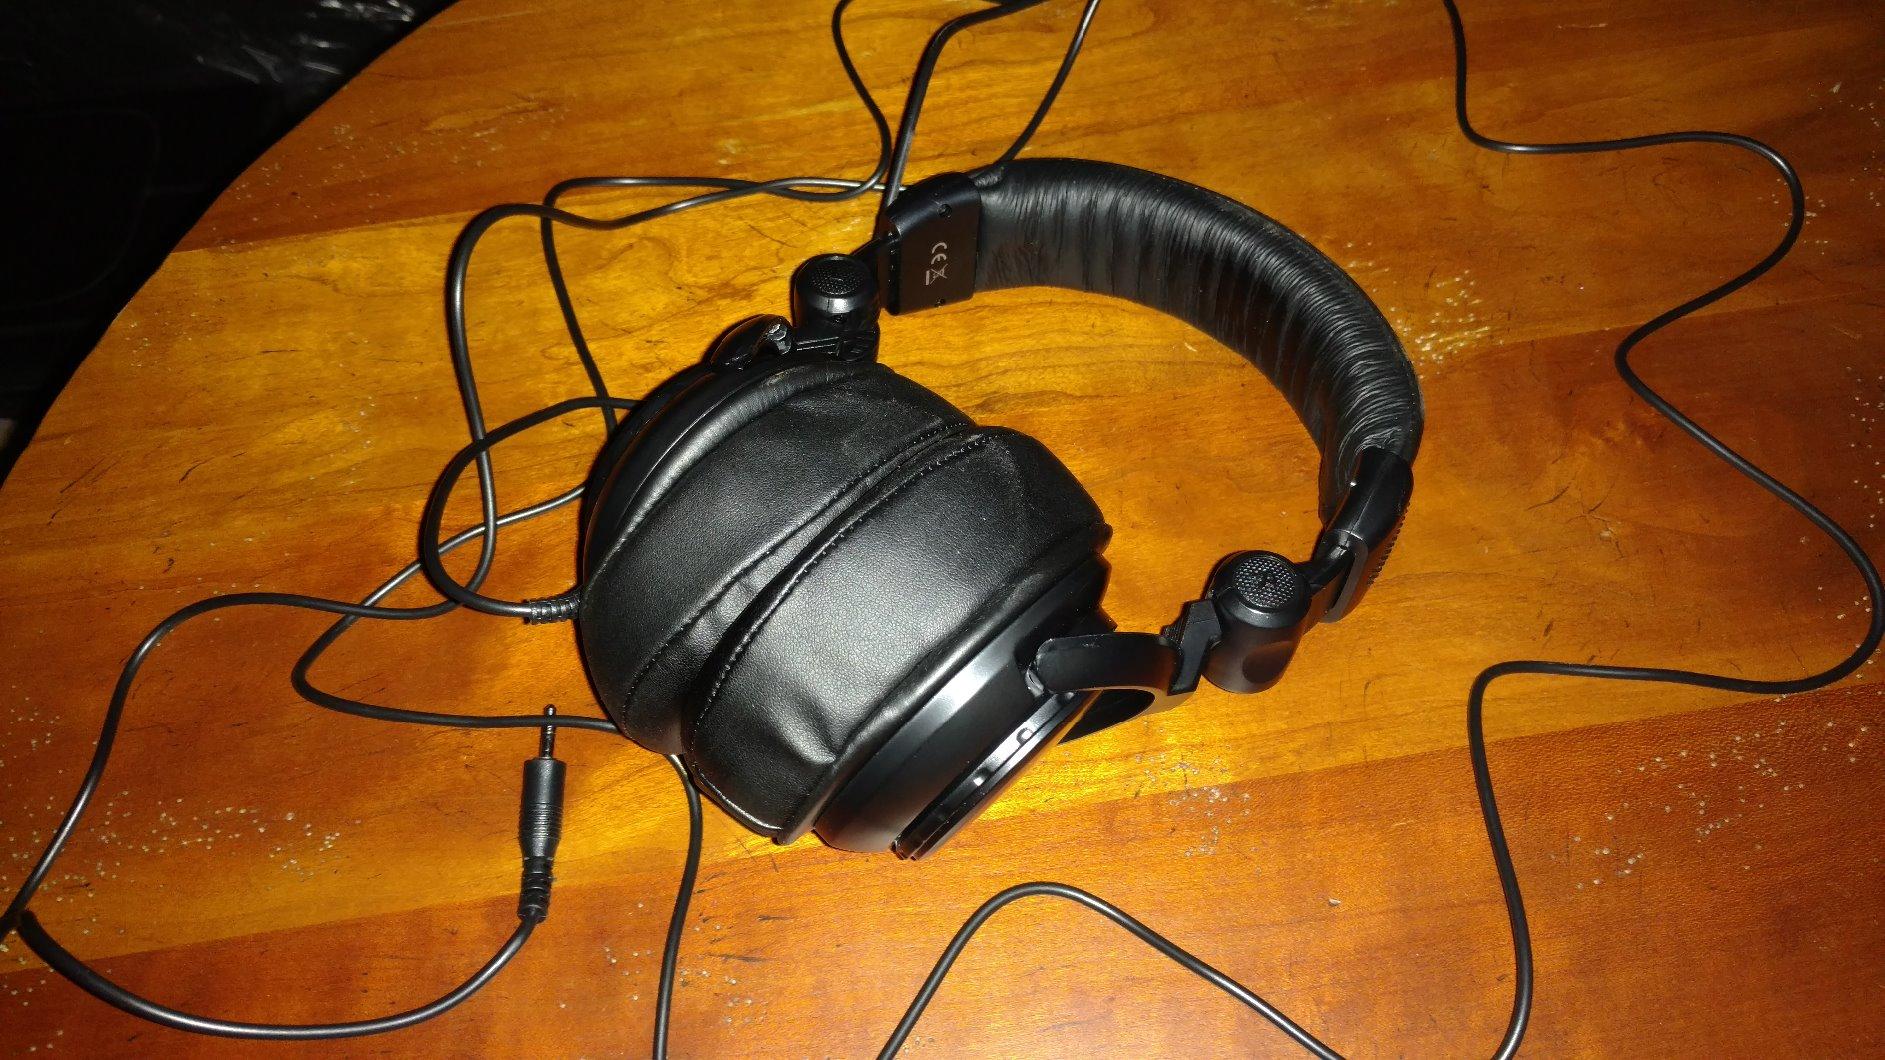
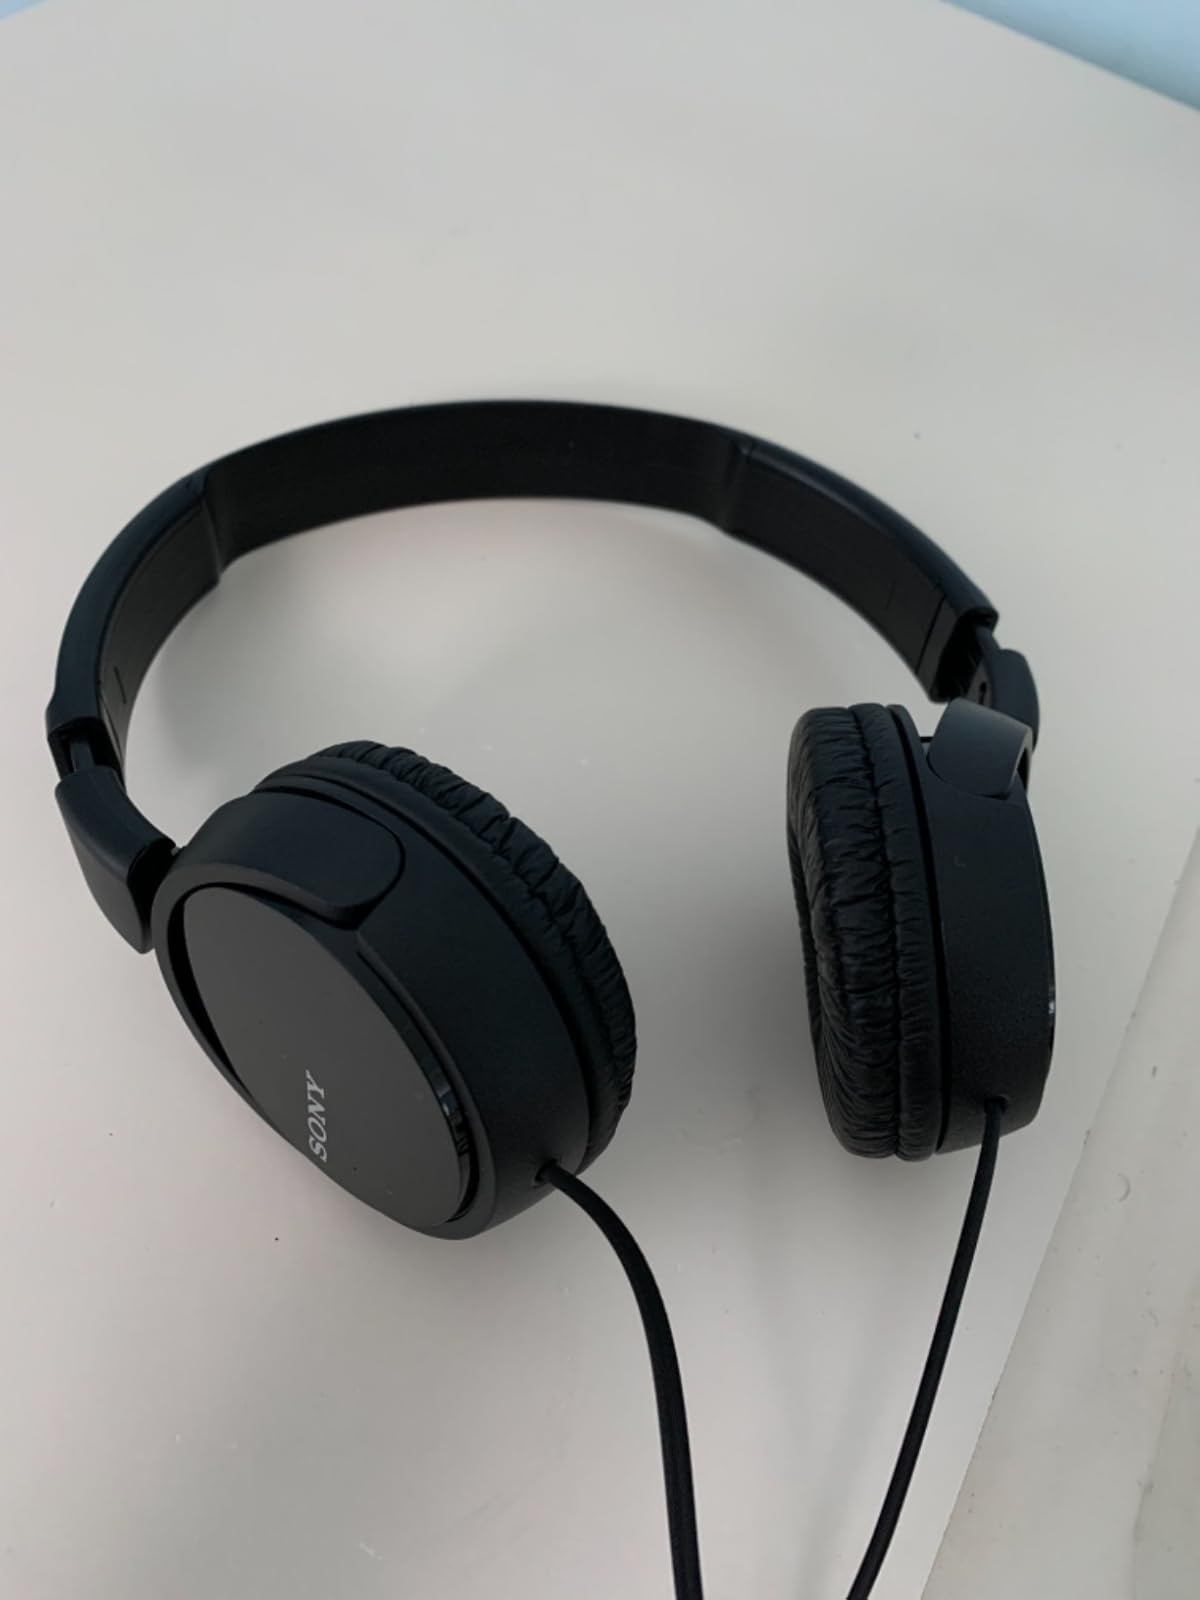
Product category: headphones
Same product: no